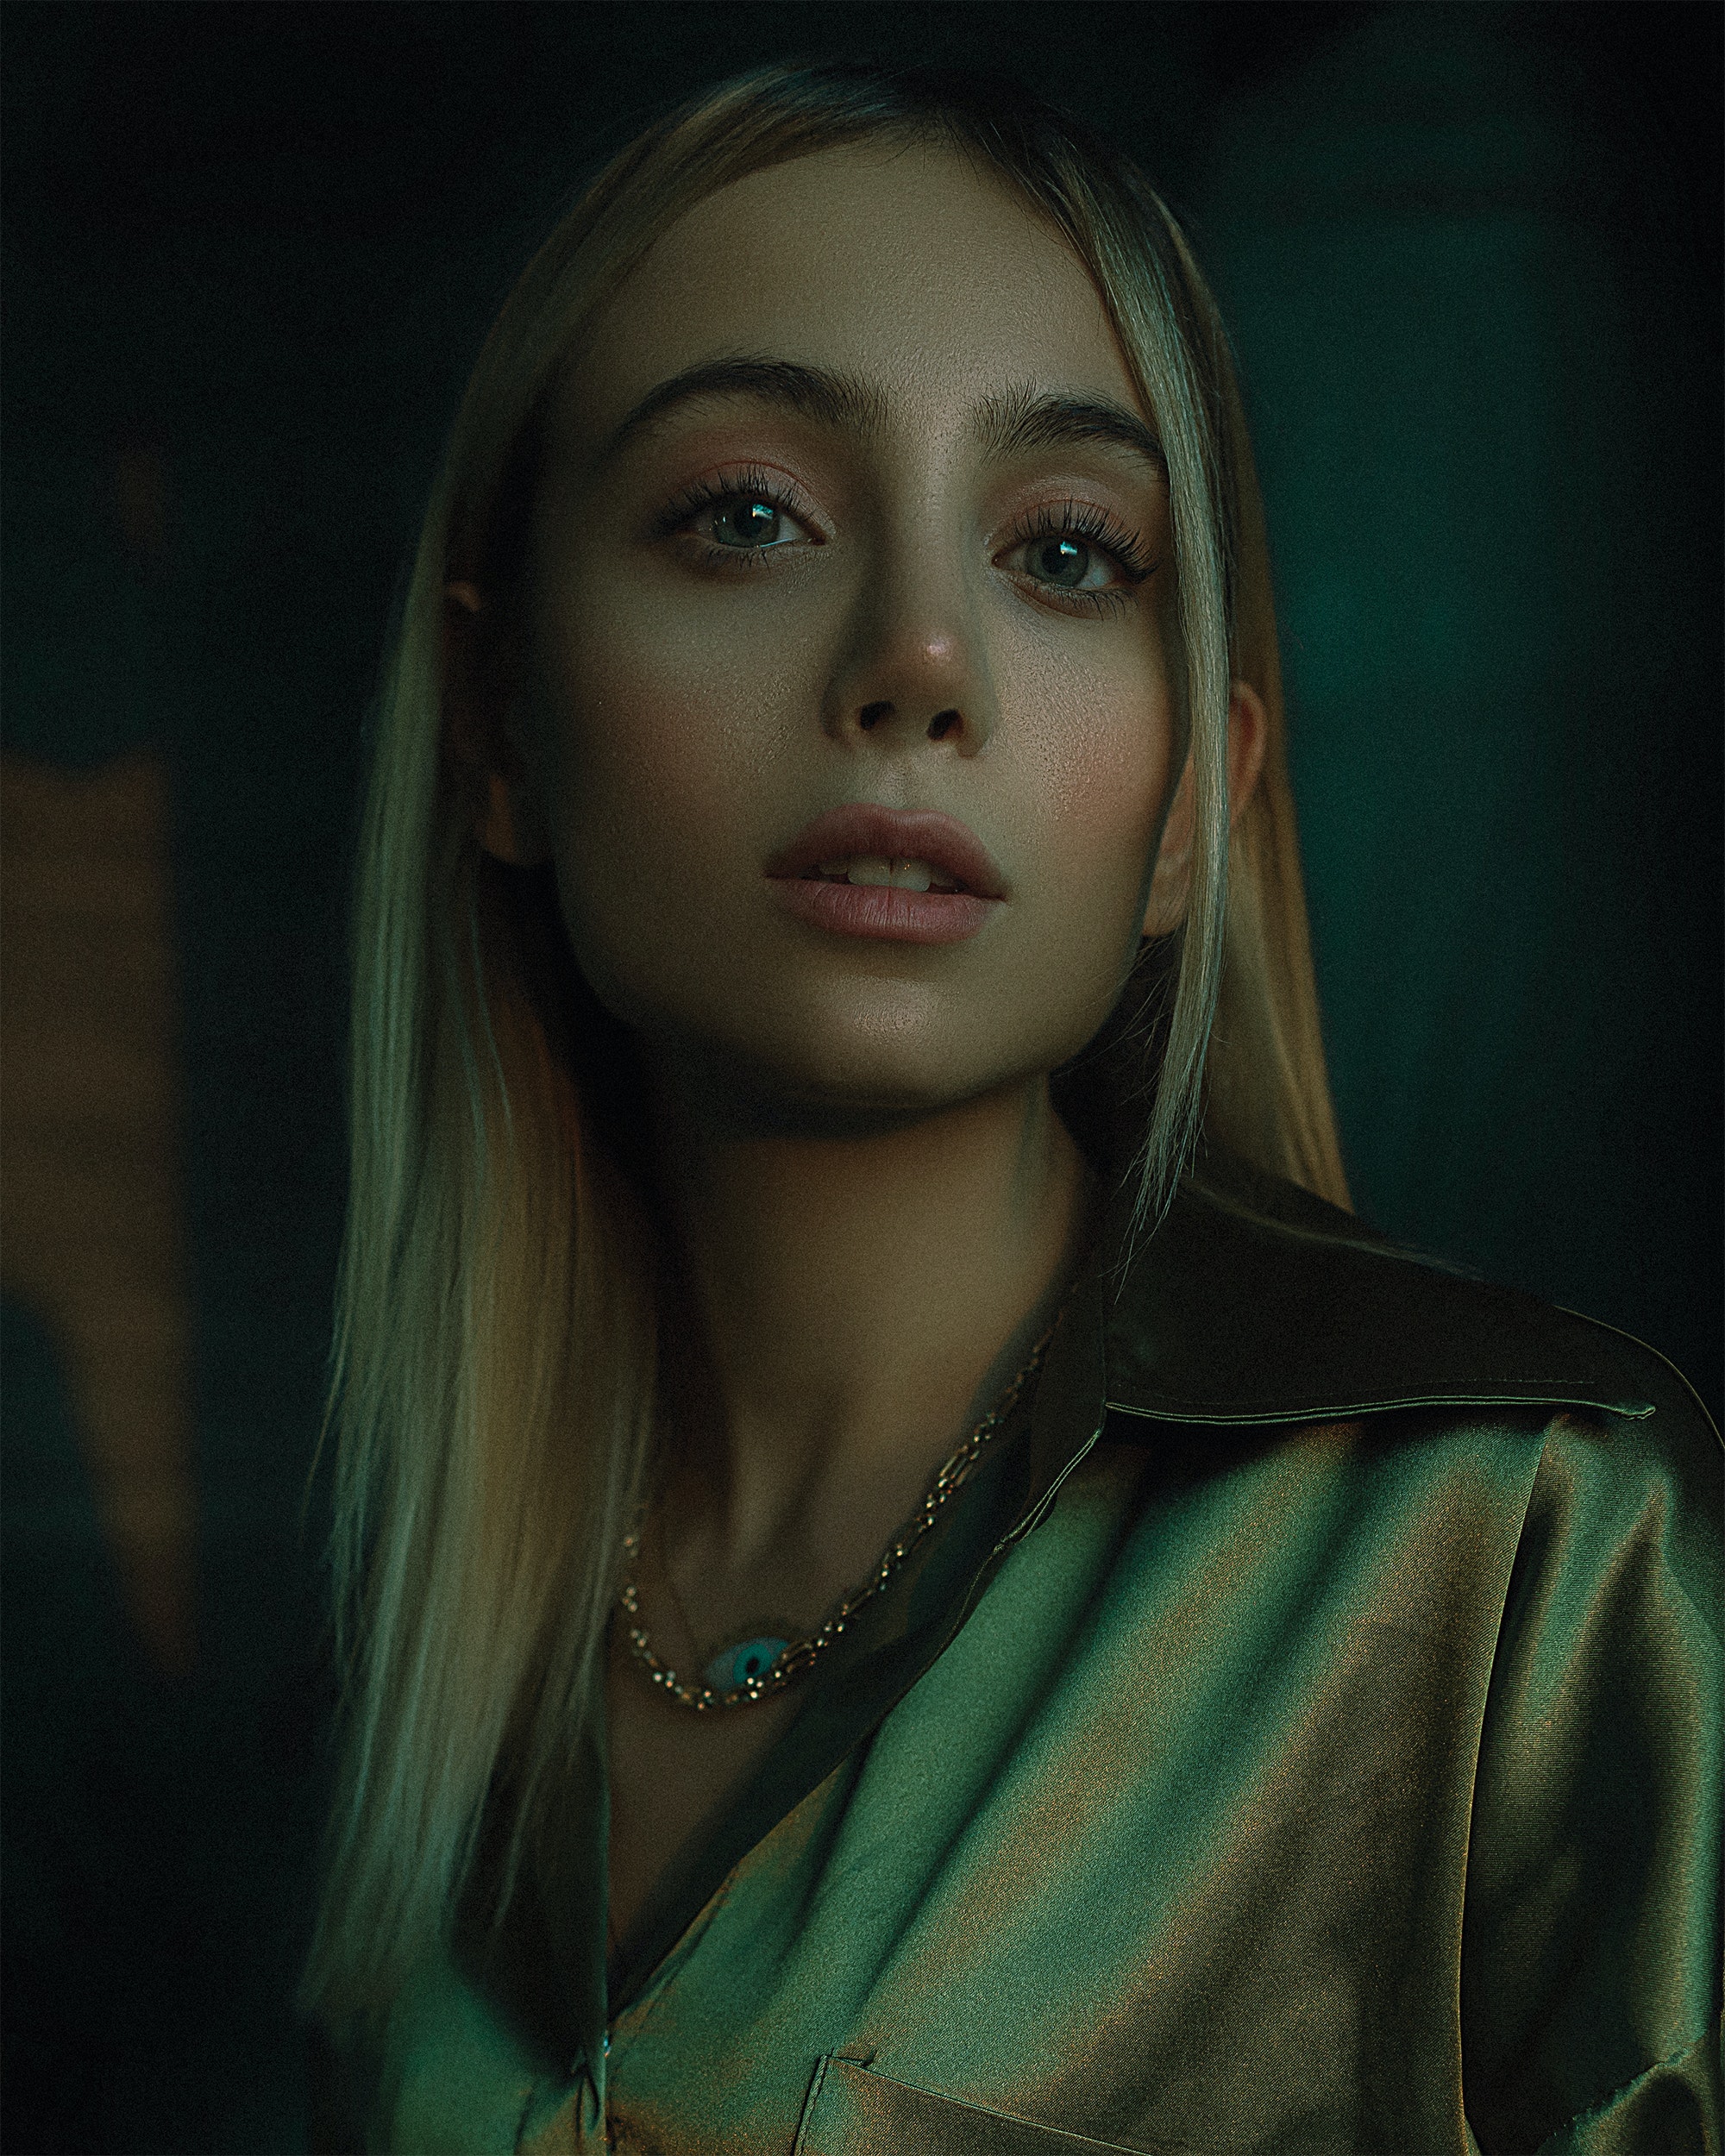
woman, nose, cheek, lip, chin, eyelash, lipstick, flash photography, jaw, art, iris, layered hair, painting, black hair, cg artwork, Tints and shades, makeover, Step cutting, long hair, jewellery, bangs, paint, brown hair, self portrait, toy, visual arts, feathered hair, darkness, wig, necklace, illustration, fashion accessory, hair coloring, portrait photography, drawing, portrait, doll, watercolor paint